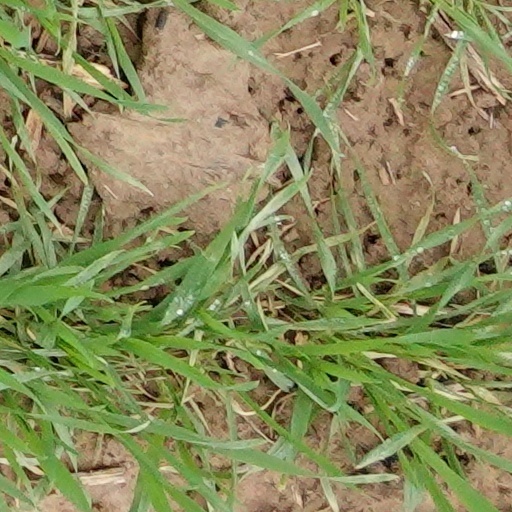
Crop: wheat